Rainbow (Mariah Carey album)

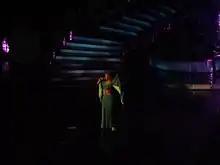
Carey performing the single "Thank God I Found You" during her Adventures of Mimi Tour in 2006.

"Rainbow" debuted at number two on the "Billboard" 200 chart with 323,000 units sold, the highest first-week sales of Carey's career at that time. In its first week, it was barred from the top by Rage Against the Machine's "The Battle of Los Angeles". In its second week, the album stayed at number two, selling an additional 228,000 copies, barred from the top by Faith Hill's "Breathe". In its eighth week, "Rainbow" experienced its highest weekly sales—during the Christmas week of 1999—selling 369,000 copies, while placing at number nine. It became Carey's first studio album since "Merry Christmas" (1994) to not reach the top position in the United States. In total, "Rainbow" stayed in the top twenty for ten weeks and on the chart for thirty-five, making one re-entry. It was certified triple-Platinum by the Recording Industry Association of America (RIAA), denoting shipments of three million copies throughout the United States. According to Nielsen SoundScan, the album's sales in the US are estimated at 3 million copies. In Canada, "Rainbow" debuted at number two on the Canadian Albums Chart, and was certified double-Platinum by the Canadian Recording Industry Association (CRIA). Sales in Canada are estimated at 300,000 units.